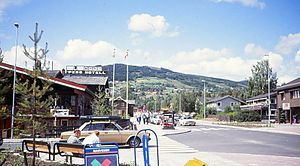
Gol (by)
Hovedgaden i Gol, sommeren 1993.
Hovedstrøget i Gol by i Buskerud Fylke i Norge. 10. juli 1993.
Gol er hovedbyen i Gol kommune i Viken fylke i Norge. Byen ligger hvor vej nr. 52 fra Hemsedal løber sammen med Riksvej 7, der forbinder Geilo med Vikersund.